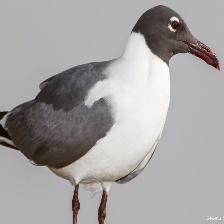
Species: LAUGHING GULL
Scientific name: LEUCOPHAEUS ATRICILLA